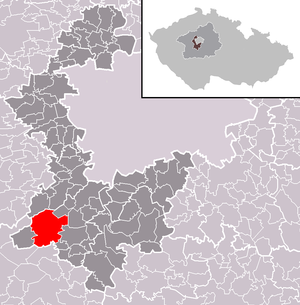
Mníšek pod Brdy est une ville du district de Prague-Ouest, dans la région de Bohême-Centrale, en République tchèque. Sa population s'élevait à 5 933 habitants en 2020.